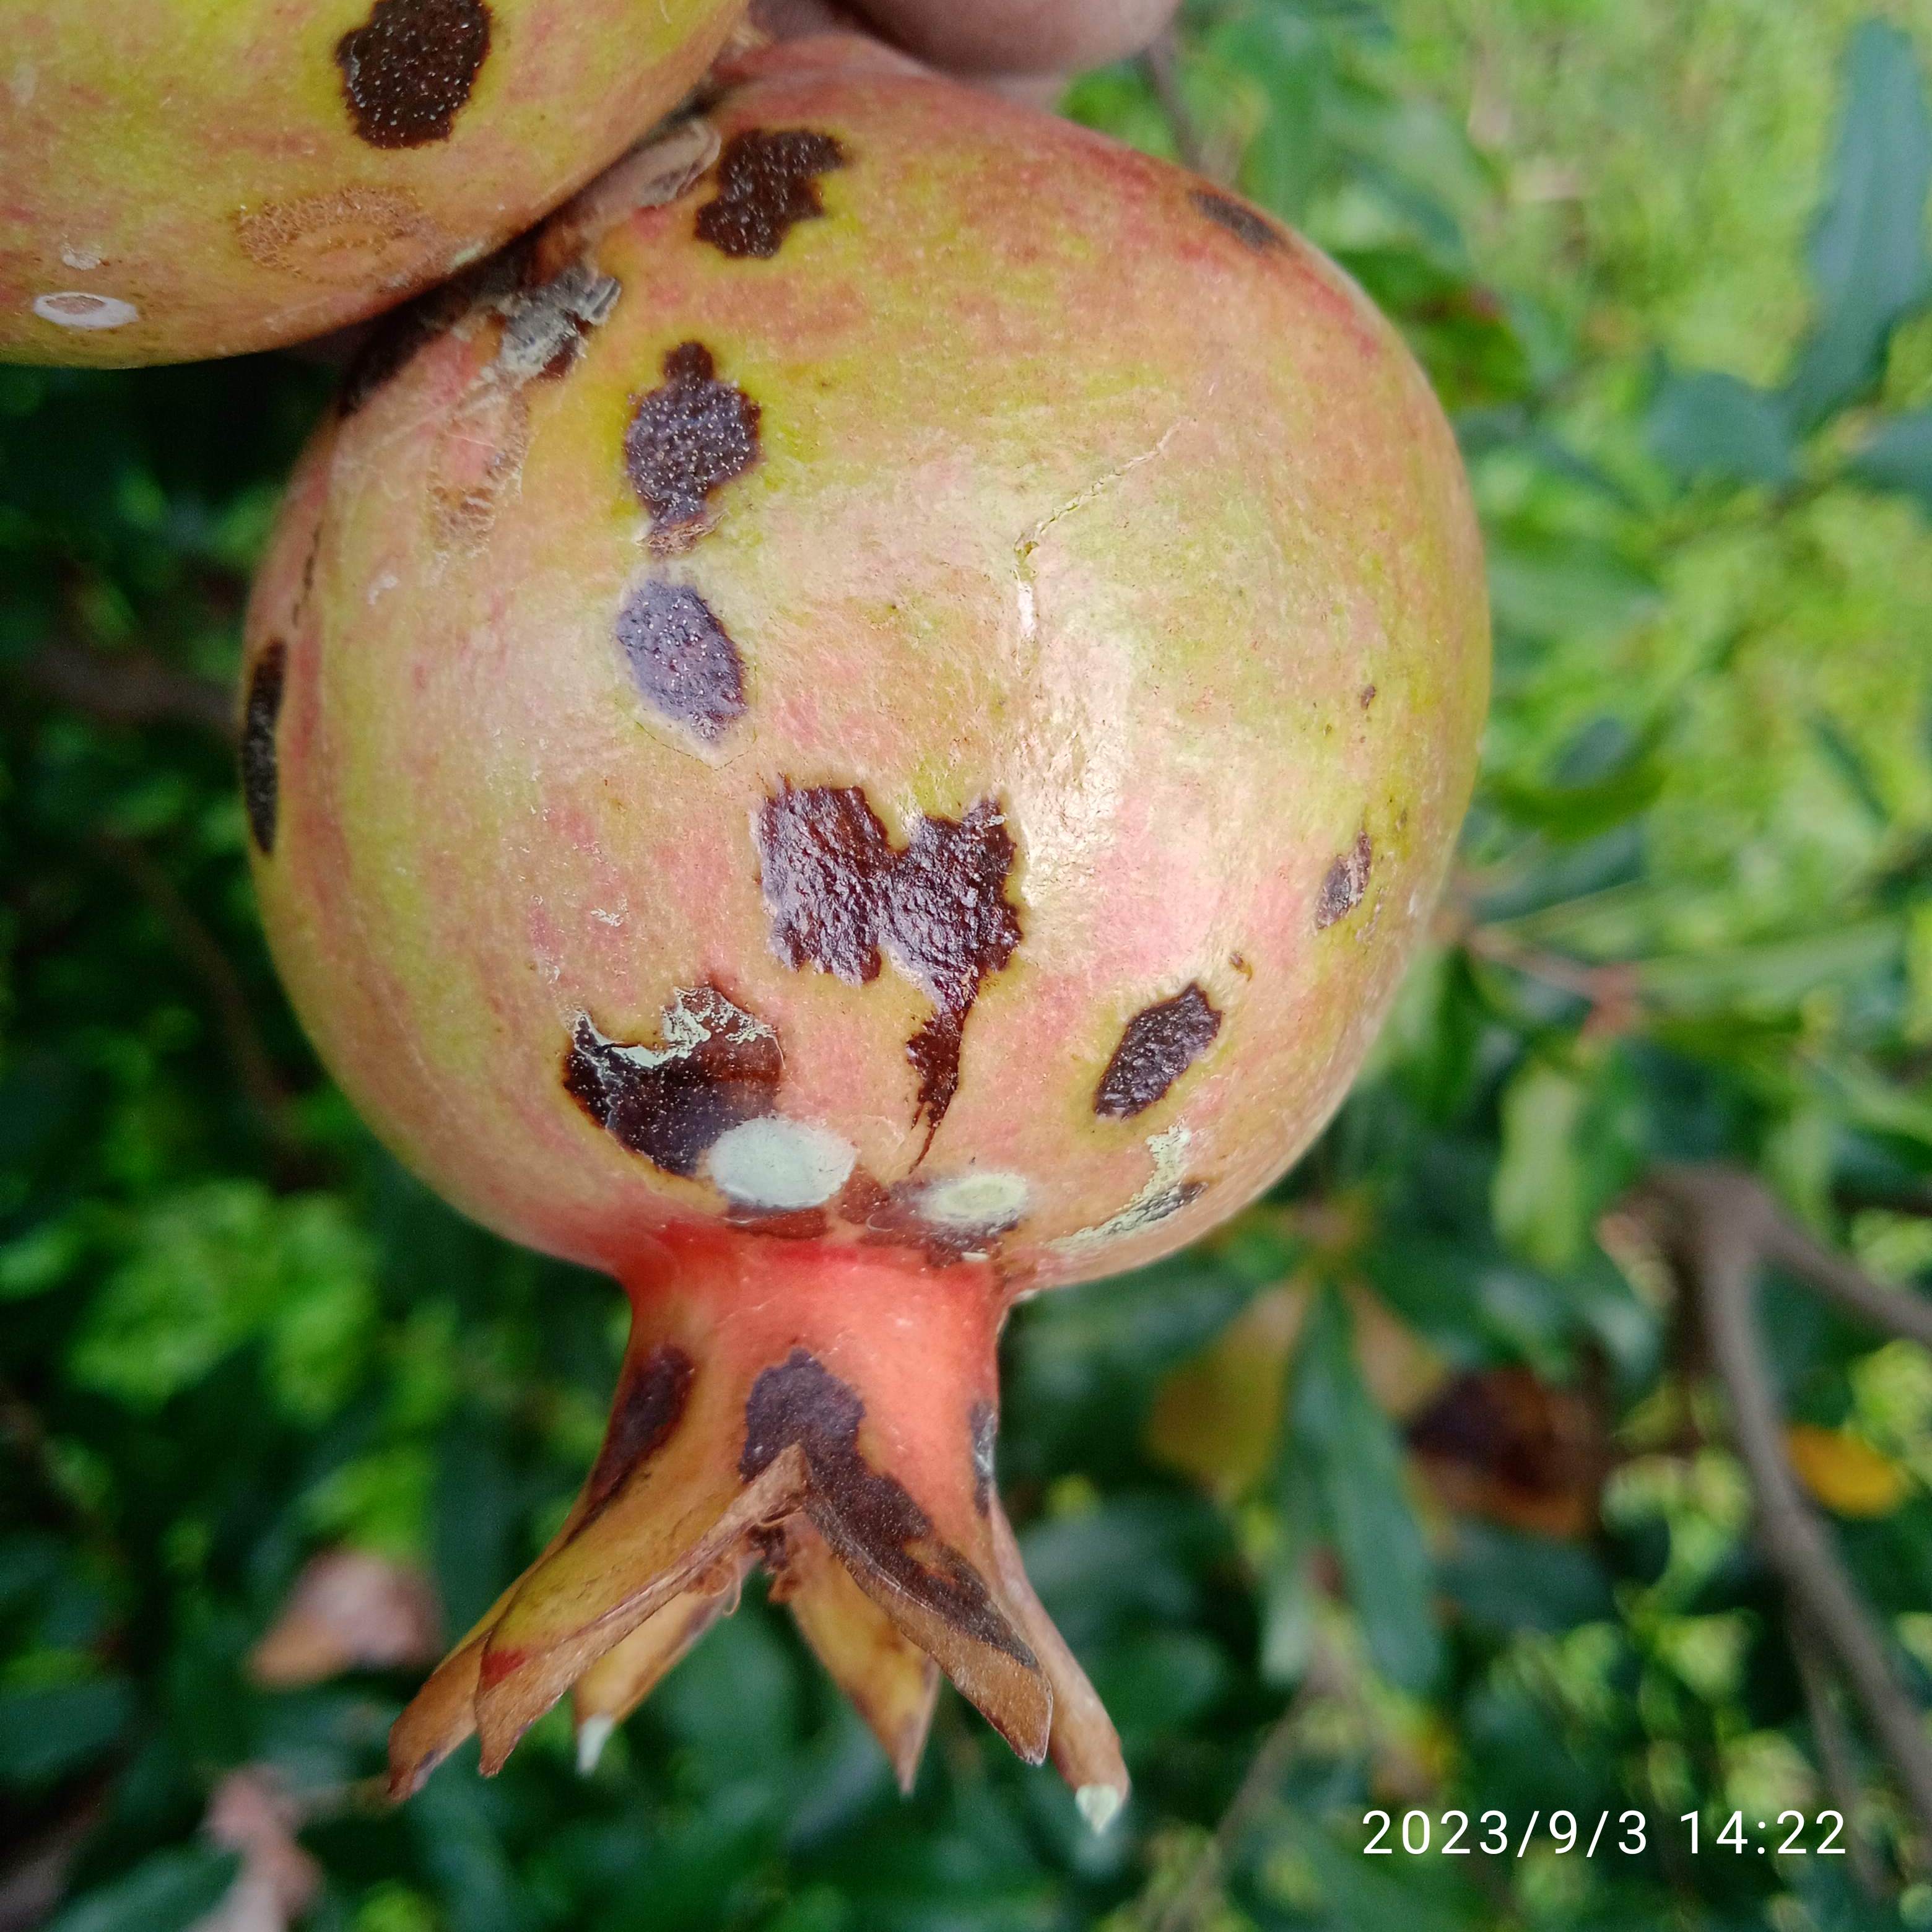
Label: Anthracnose